Andrzej Trzaskowski

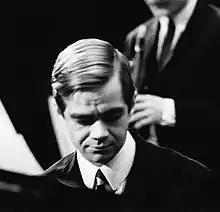
Andrzej Trzaskowski at the 1965 Jamboree jazz festival.

Andrzej Trzaskowski (23 March 1933 – 16 September 1998) was a Polish jazz musician, composer and musicologist. From the mid-1950s onward, he was regarded as an authority on syncopated music.